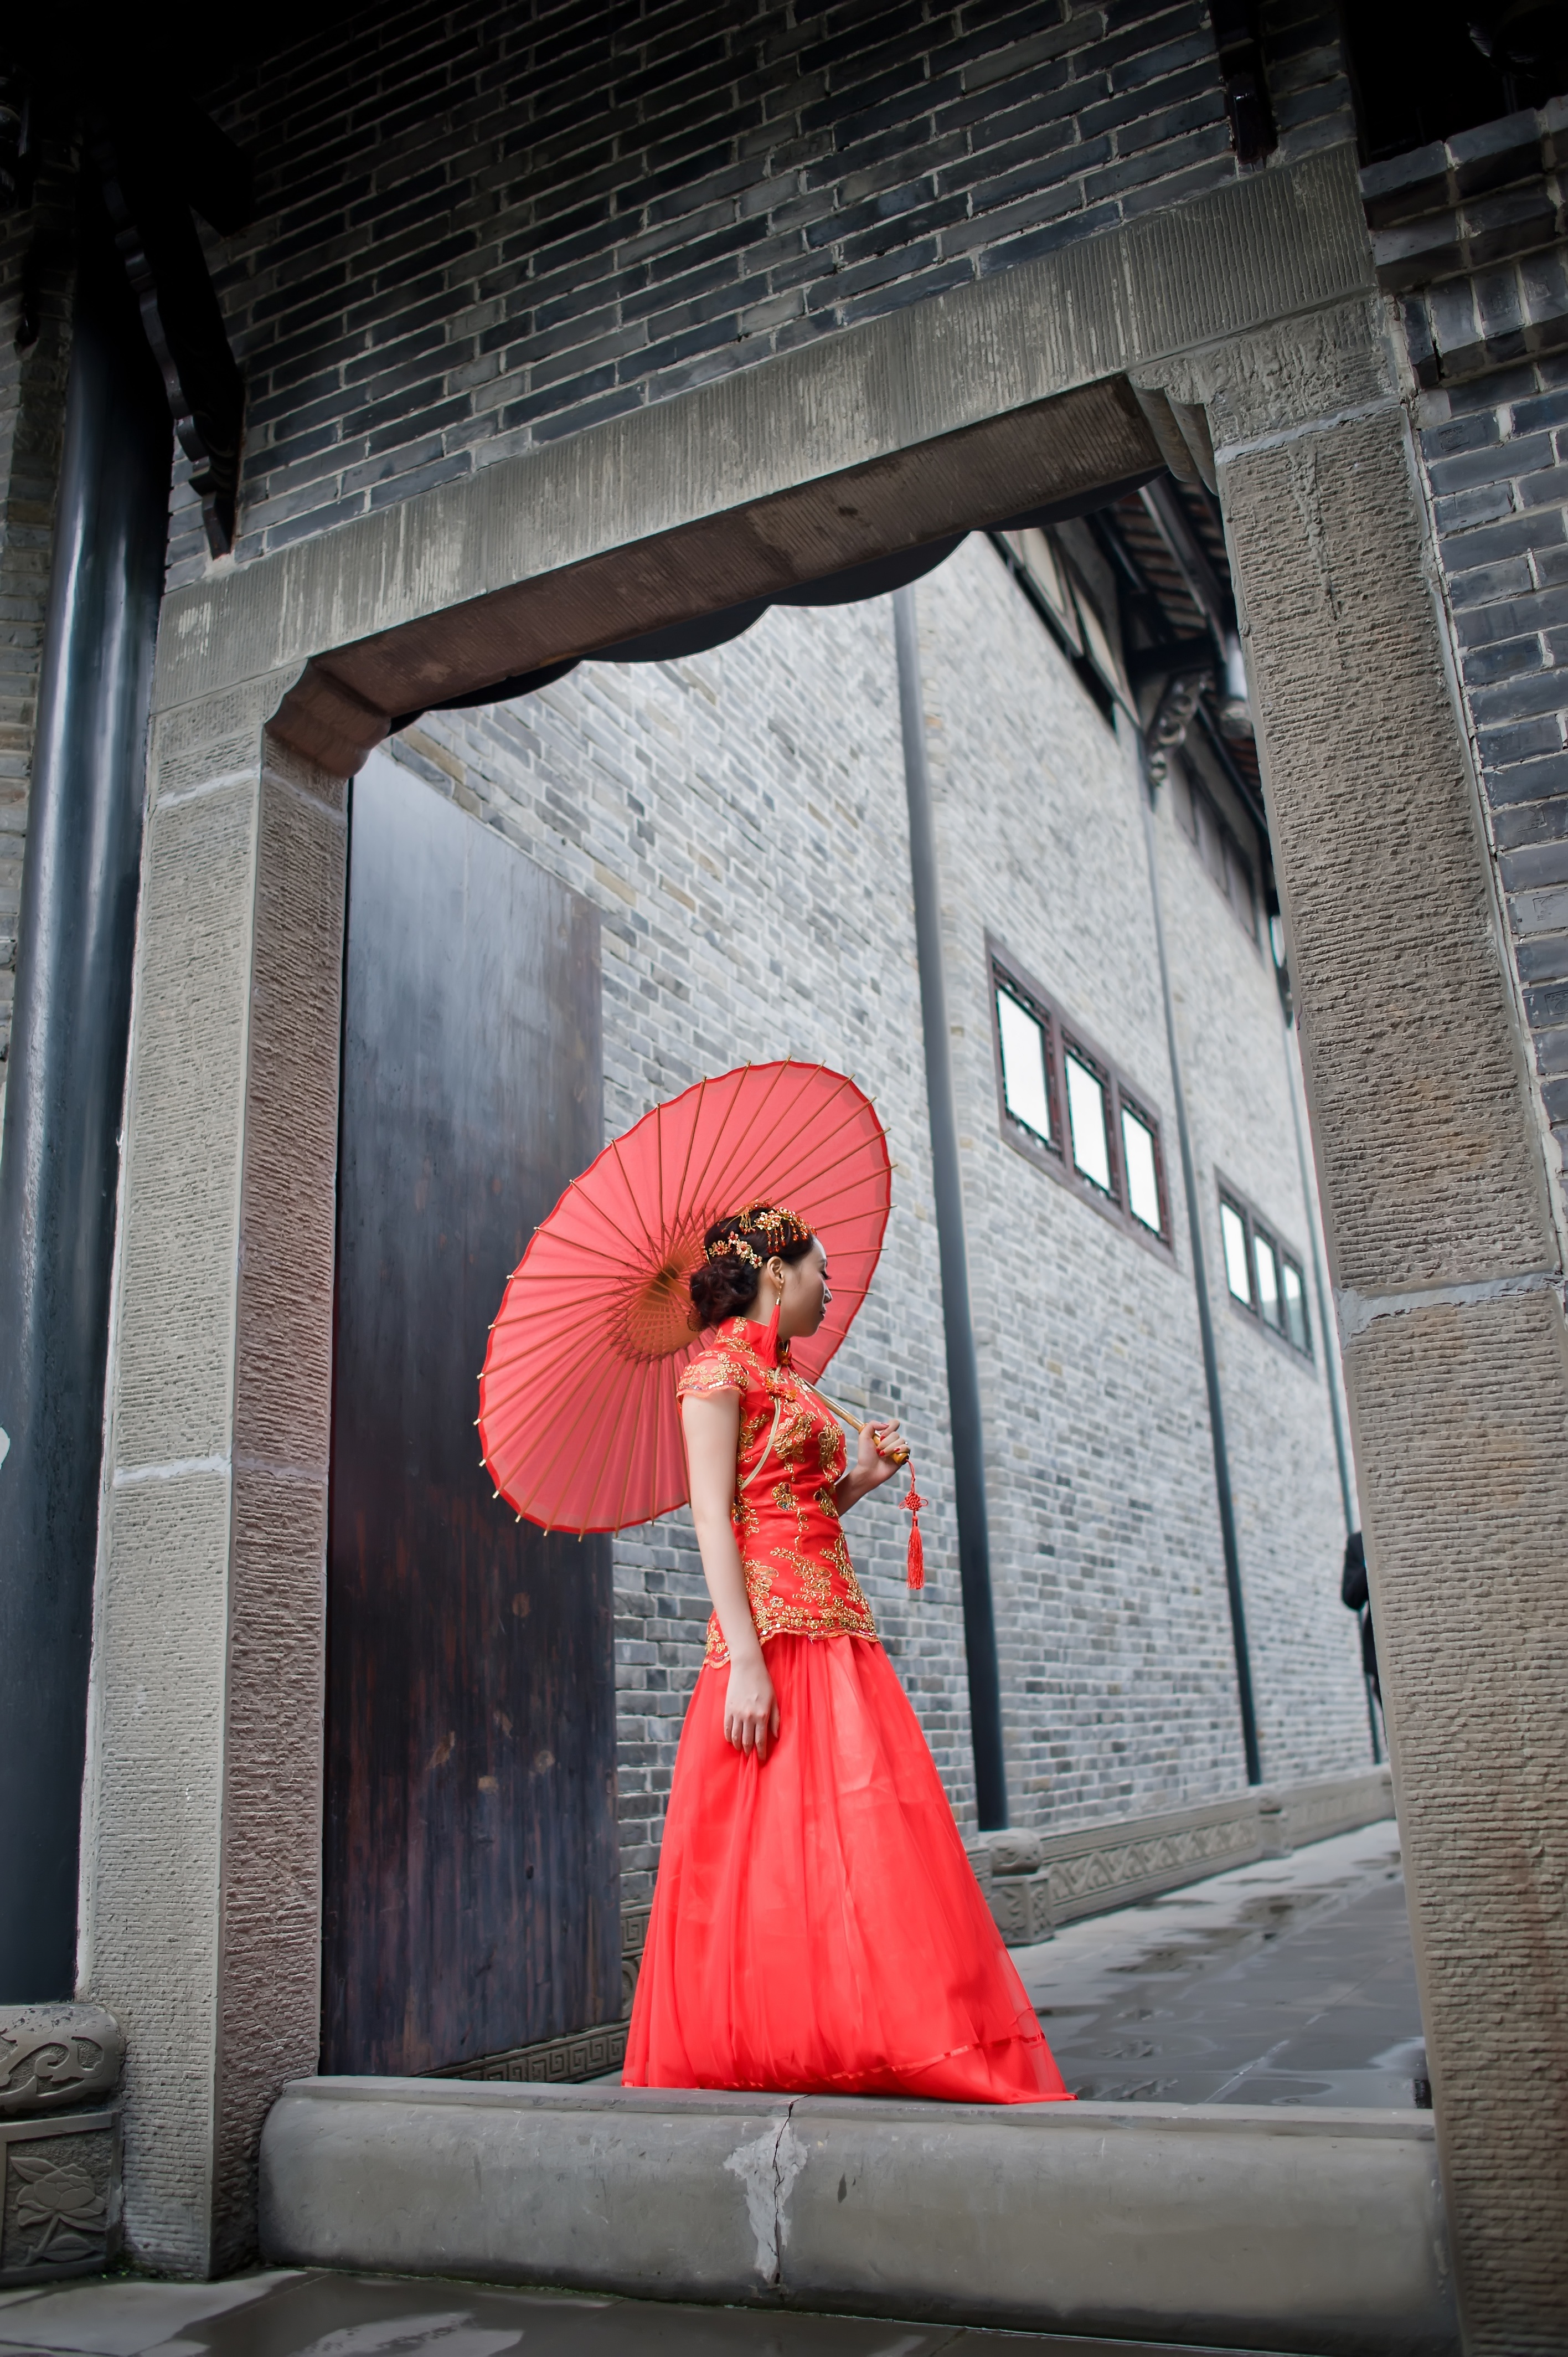
woman, white, street, red, umbrella, color, asia, fashion, wedding, art, photograph, style, china wind, red dress